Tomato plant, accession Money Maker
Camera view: bottom (45 deg); turntable rotation: 300 degrees
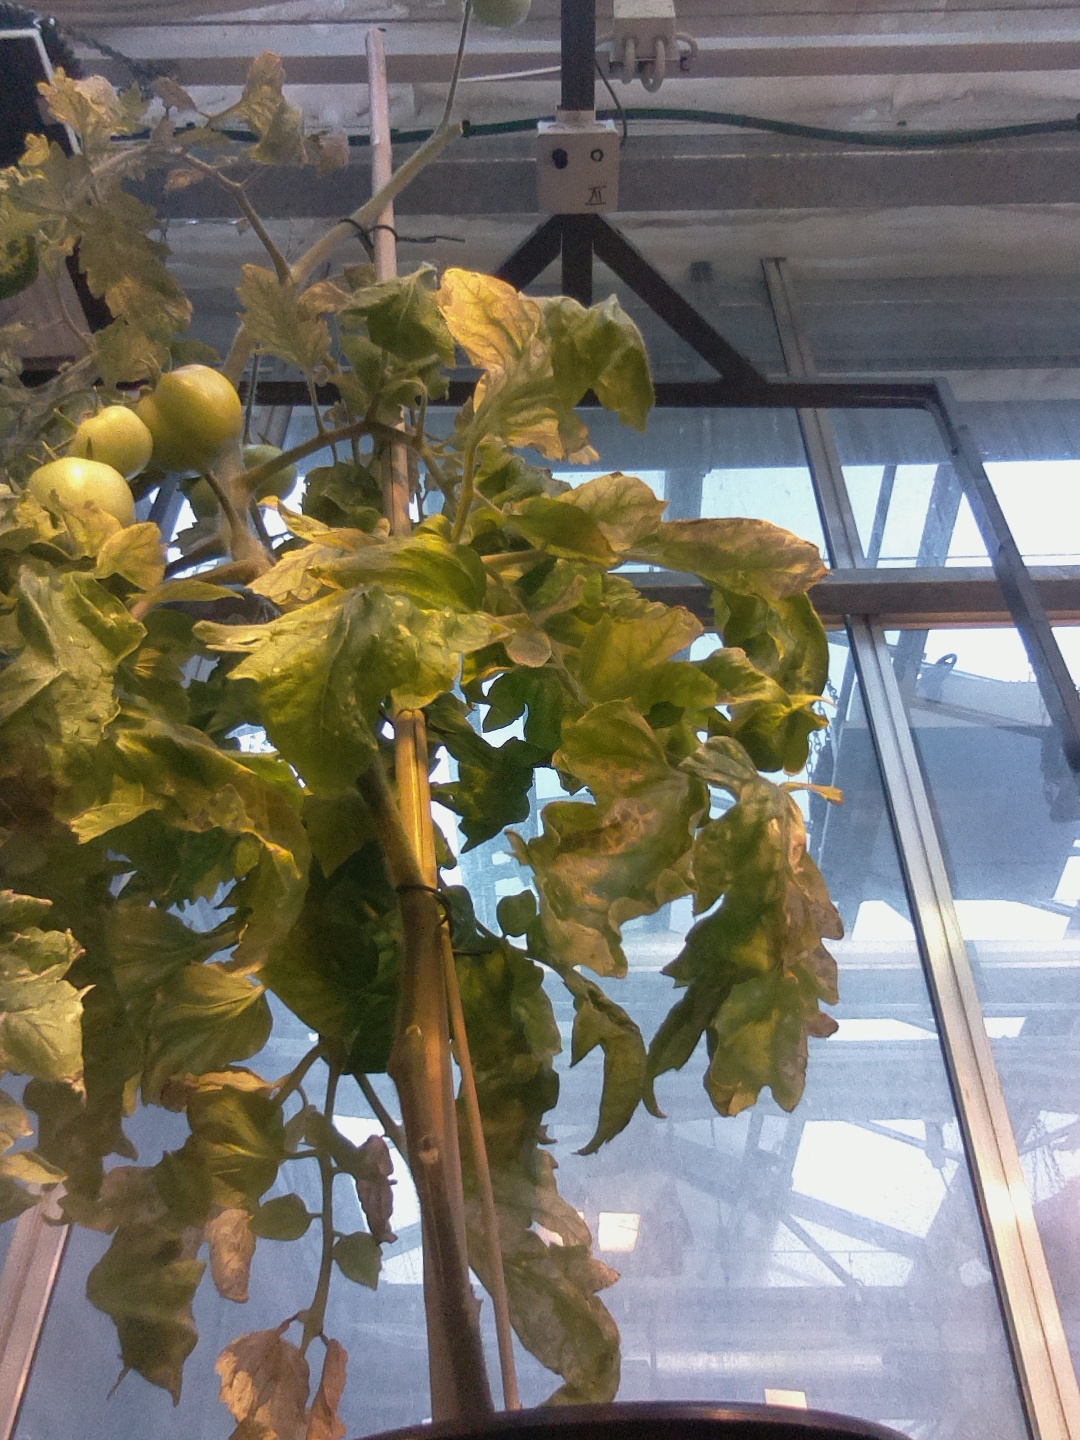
BBCH growth stage 79: 90% -100% of final fruit size